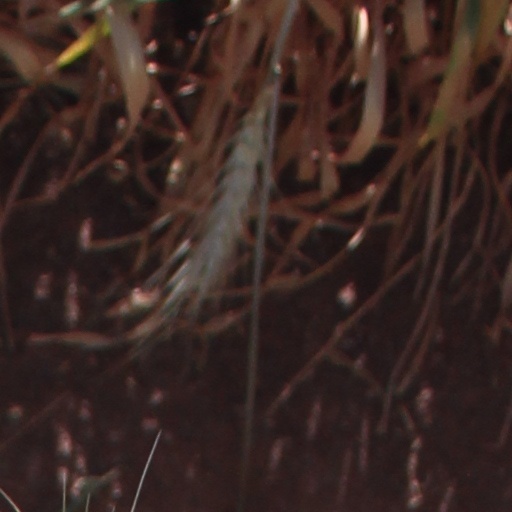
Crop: wheat